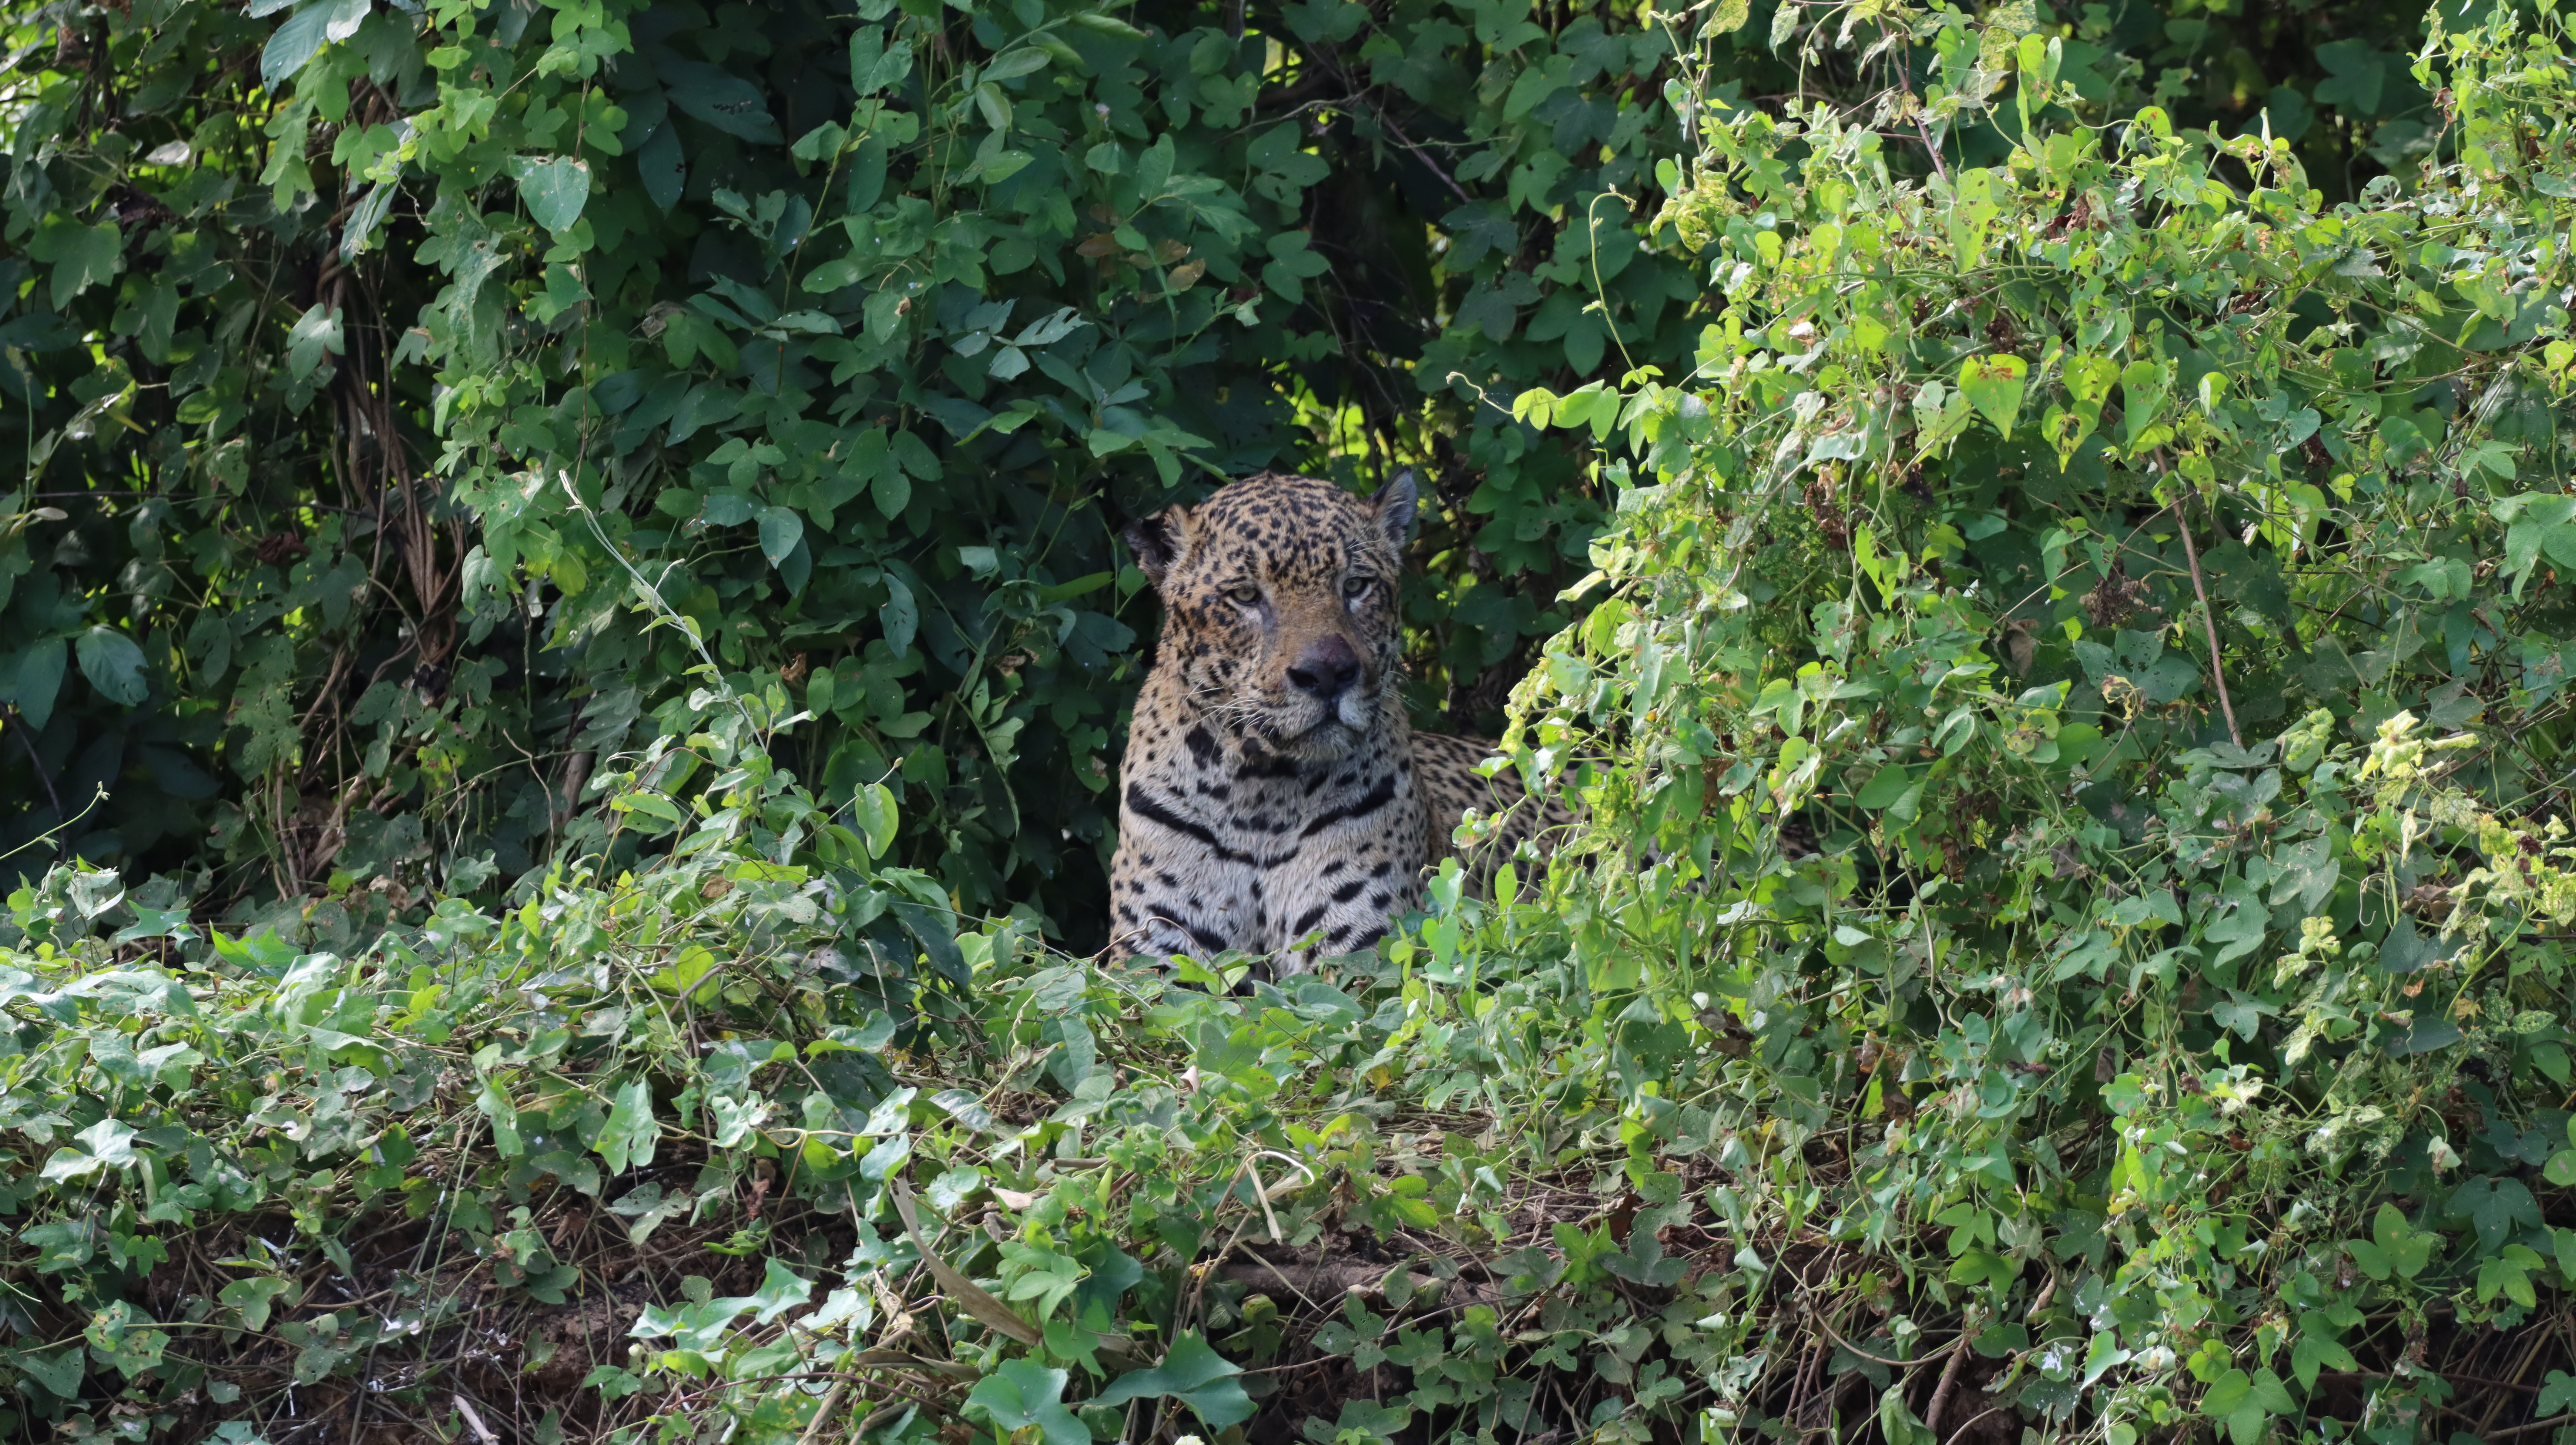
Jaguar: Kwang